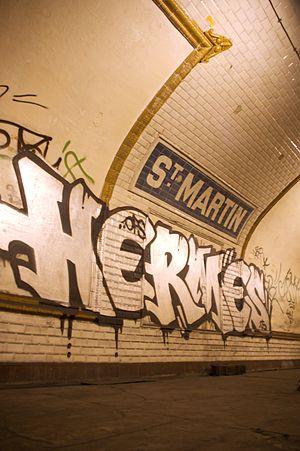
La station de métro parisien abandonnée Saint-Martin.